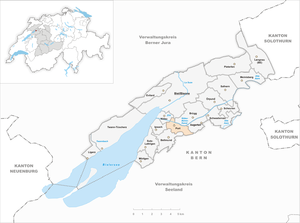
Port est une commune suisse du canton de Berne, située dans l'arrondissement administratif de Bienne.